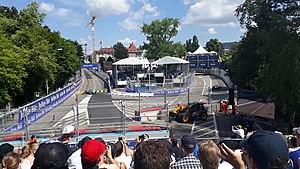
L'ePrix de Zurich est une ancienne épreuve du championnat de Formule E qui s'est tenue sur le Circuit urbain de Zurich en 2018. L'épreuve fut déplacée à Berne pour la 5ᵉ édition du championnat.